Gift Trap

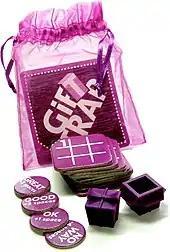
Game tokens

Cards are dealt to the table depicting different gift items. Players use face-down tokens to mark the gifts they would give to each of the other players, and which gifts they would like to receive themselves. Tokens are then revealed, and players score according to the correlation of gifting and reception tokens.